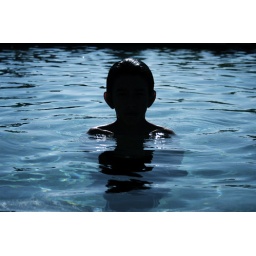
boy in water